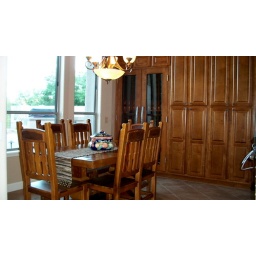
kitchen dining area and built in wine cabinet